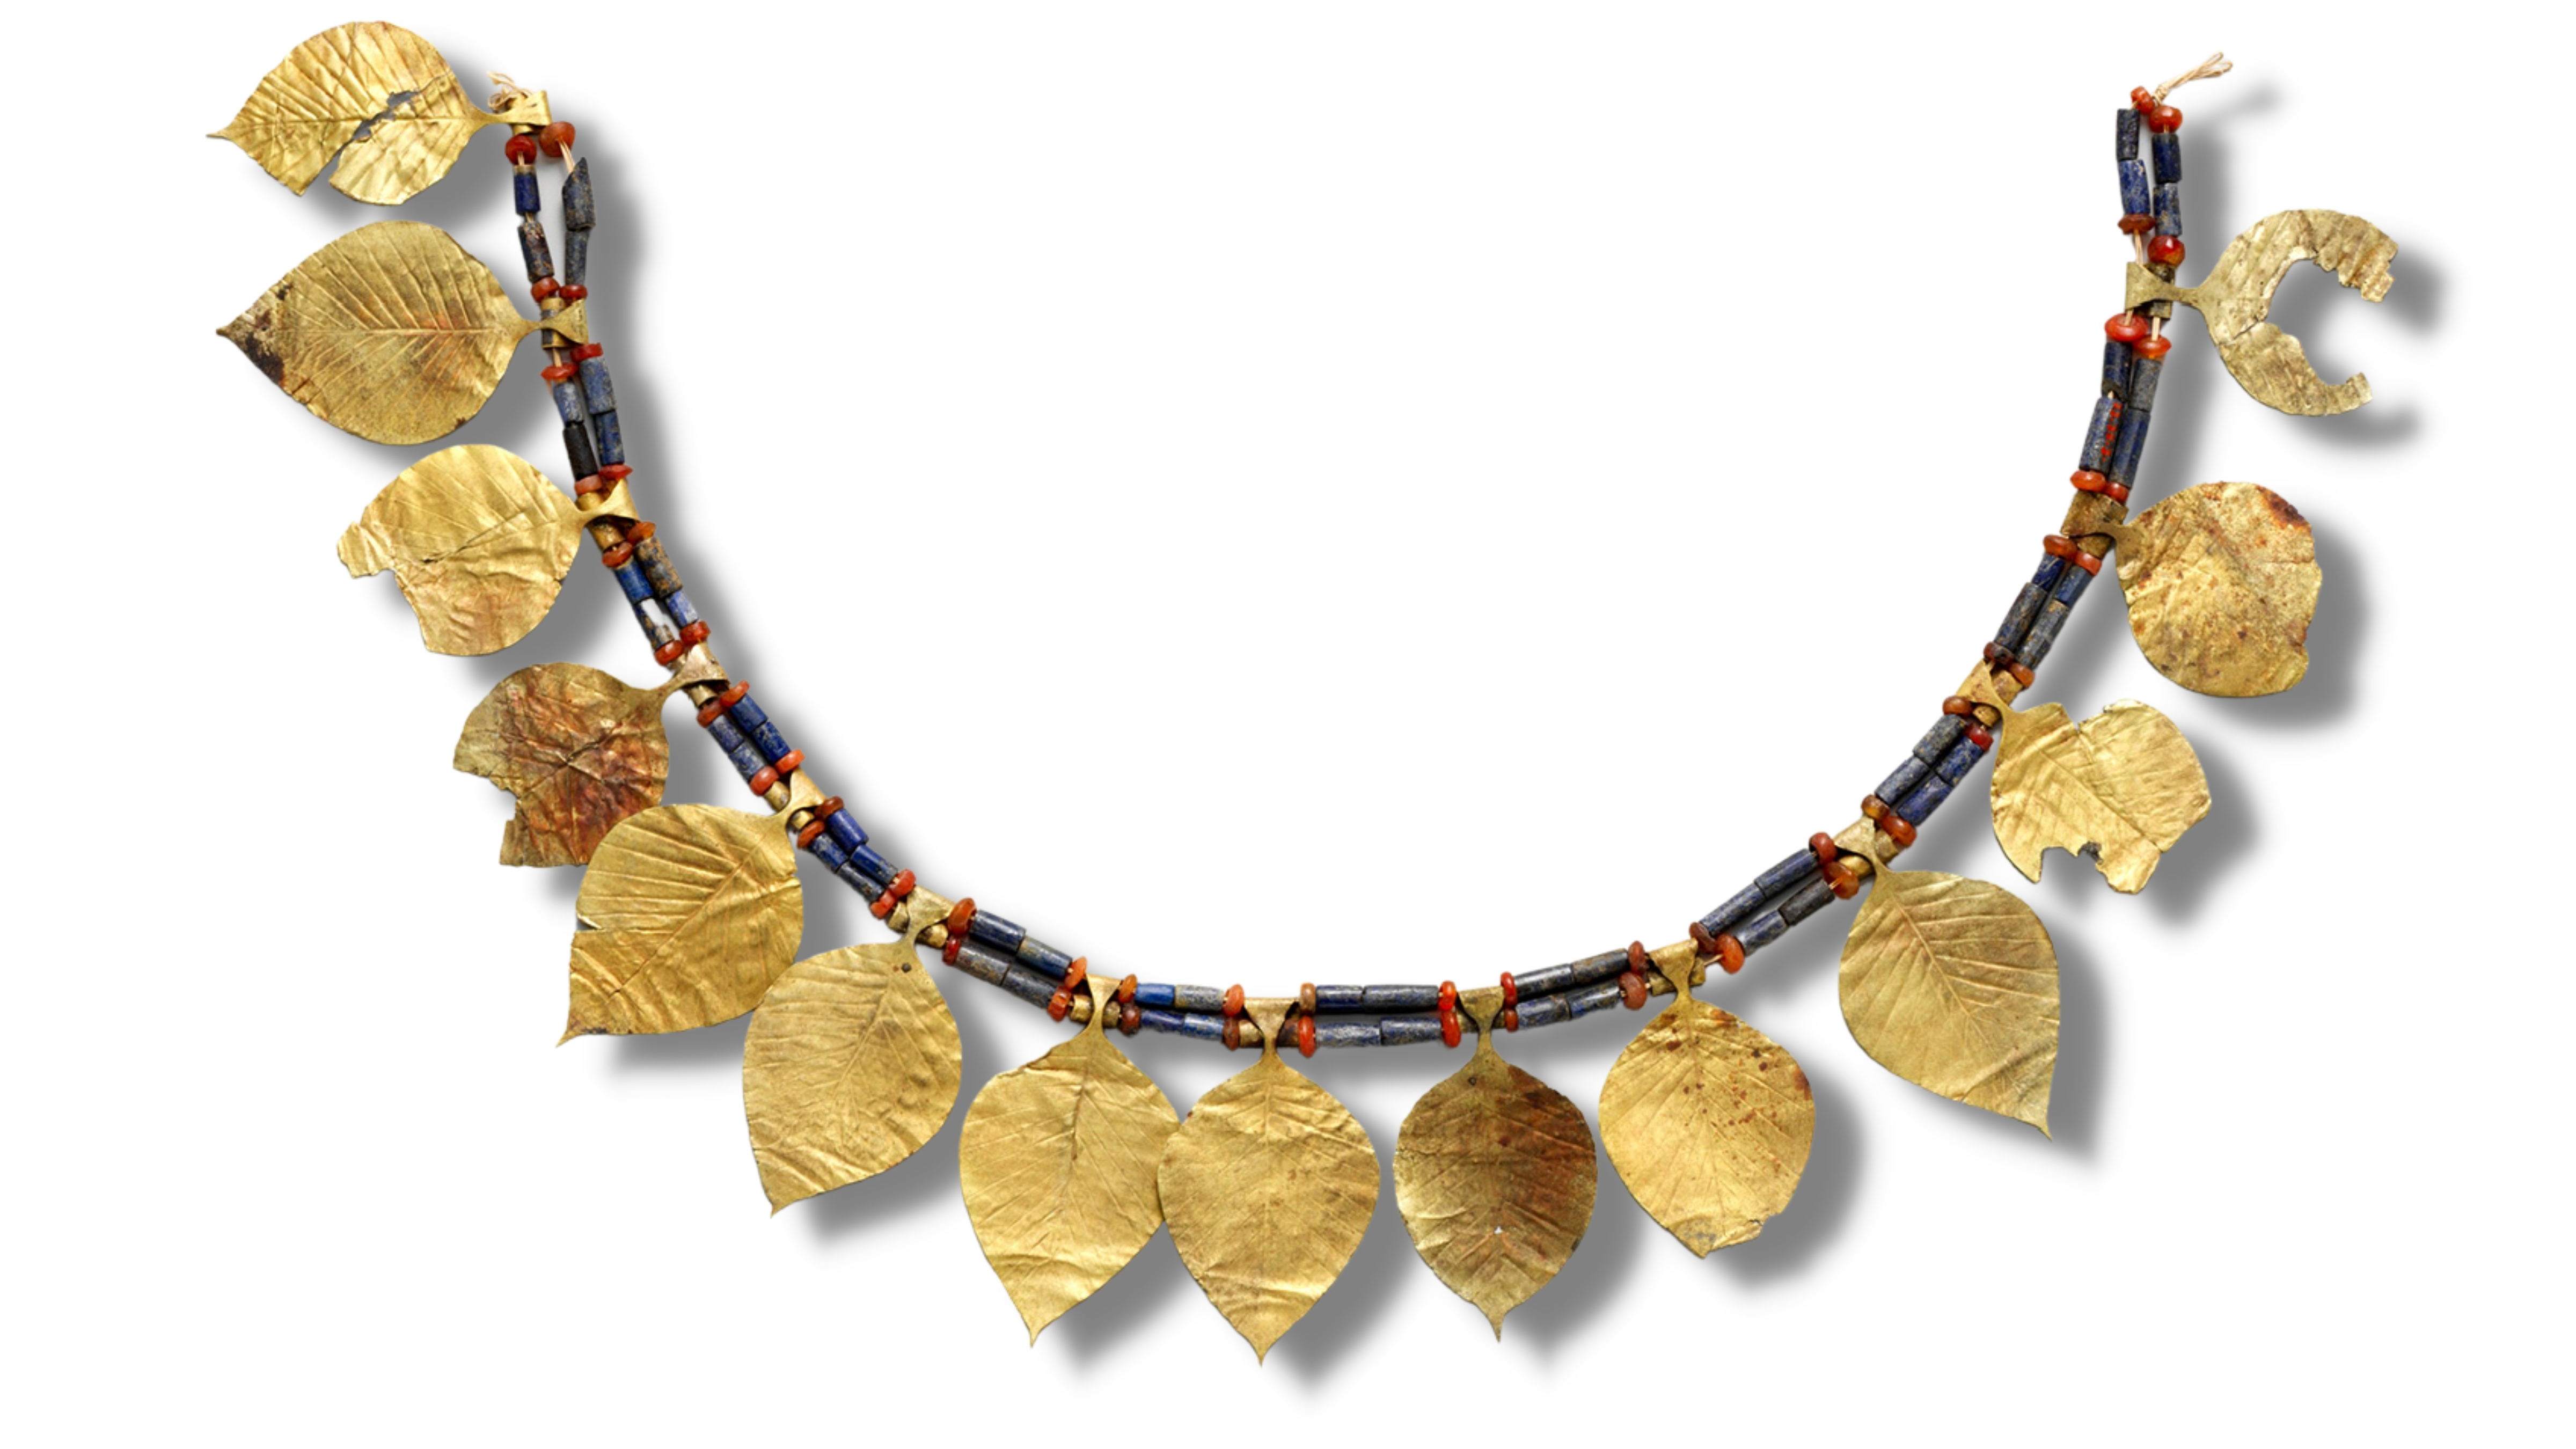
shadow, body jewelry, amber, natural material, yellow, creative arts, necklace, fashion design, eyewear, jewelry making, jewellery, art, event, craft, metal, fashion accessory, gemstone, bracelet, circle, gold